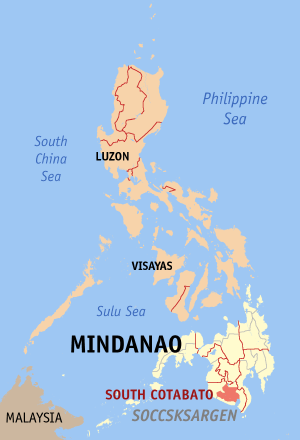
Cotabato du Sud est une province des Philippines.